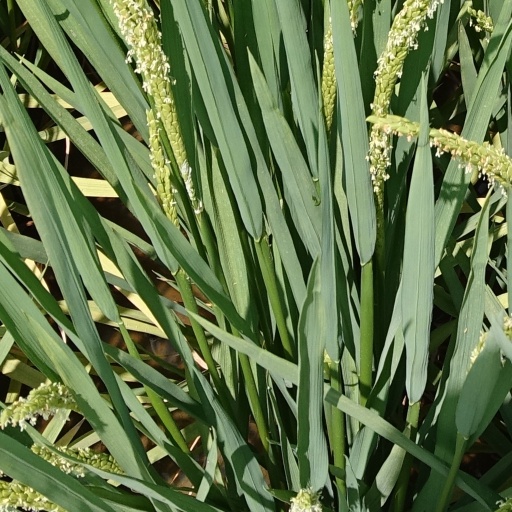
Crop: rice